Mills on the River Wey and its tributaries

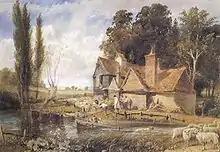
Sheep washing - Enton Mill Surrey

National Grid Reference: . Originally a fulling mill dating from 1577. The mill was used by the artist Neville Lytton as a studio, but it, along with the bulk of Lytton's sketches and paintings, was destroyed by a fire in 1902.